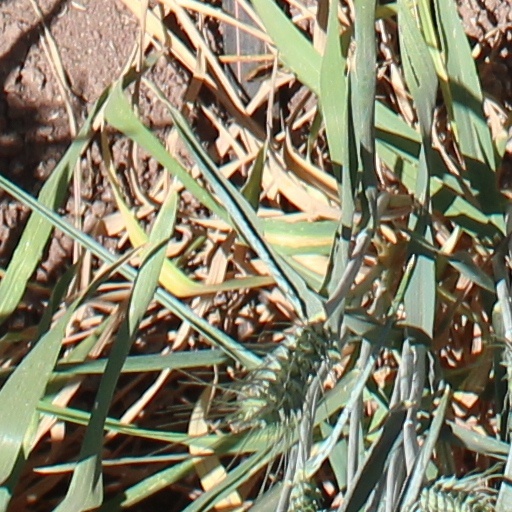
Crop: wheat